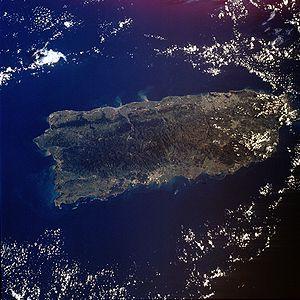
Porto Rico est la principale île du Commonwealth de Porto Rico. Elle fait partie du banc de Porto Rico.
L’histoire militaire attestée de Porto Rico englobe la période qui va du XVIᵉ siècle, quand les conquistadors espagnols combattirent les indigènes Taïnos, jusqu'à aujourd'hui avec l'engagement des Portoricains dans l'armée américaine et les campagnes militaires d'Afghanistan et d'Irak.
Porto Rico est un archipel, composé de quatre îles principales, situé dans les Caraïbes Les îles sont localisées entre la mer des Caraïbes et le nord de l’océan Atlantique, à l’est de la République dominicaine et à l’ouest des îles Vierges. L’île principale de Porto Rico est la plus petite et la plus orientale du groupe des grandes Antilles. Les îles associées sont Vieques, Culebra, à l'est de l'île principale, Isla Mona, à l'ouest, et quelques îles secondaires. Seules Vieques et Culebra sont habitées de manière permanente. Porto Rico est d’une superficie de 9104 km² soit d’une longueur de 174 km pour une largeur d'environ 60 km. La capitale, San Juan se trouve sur la côte nord de l’île.